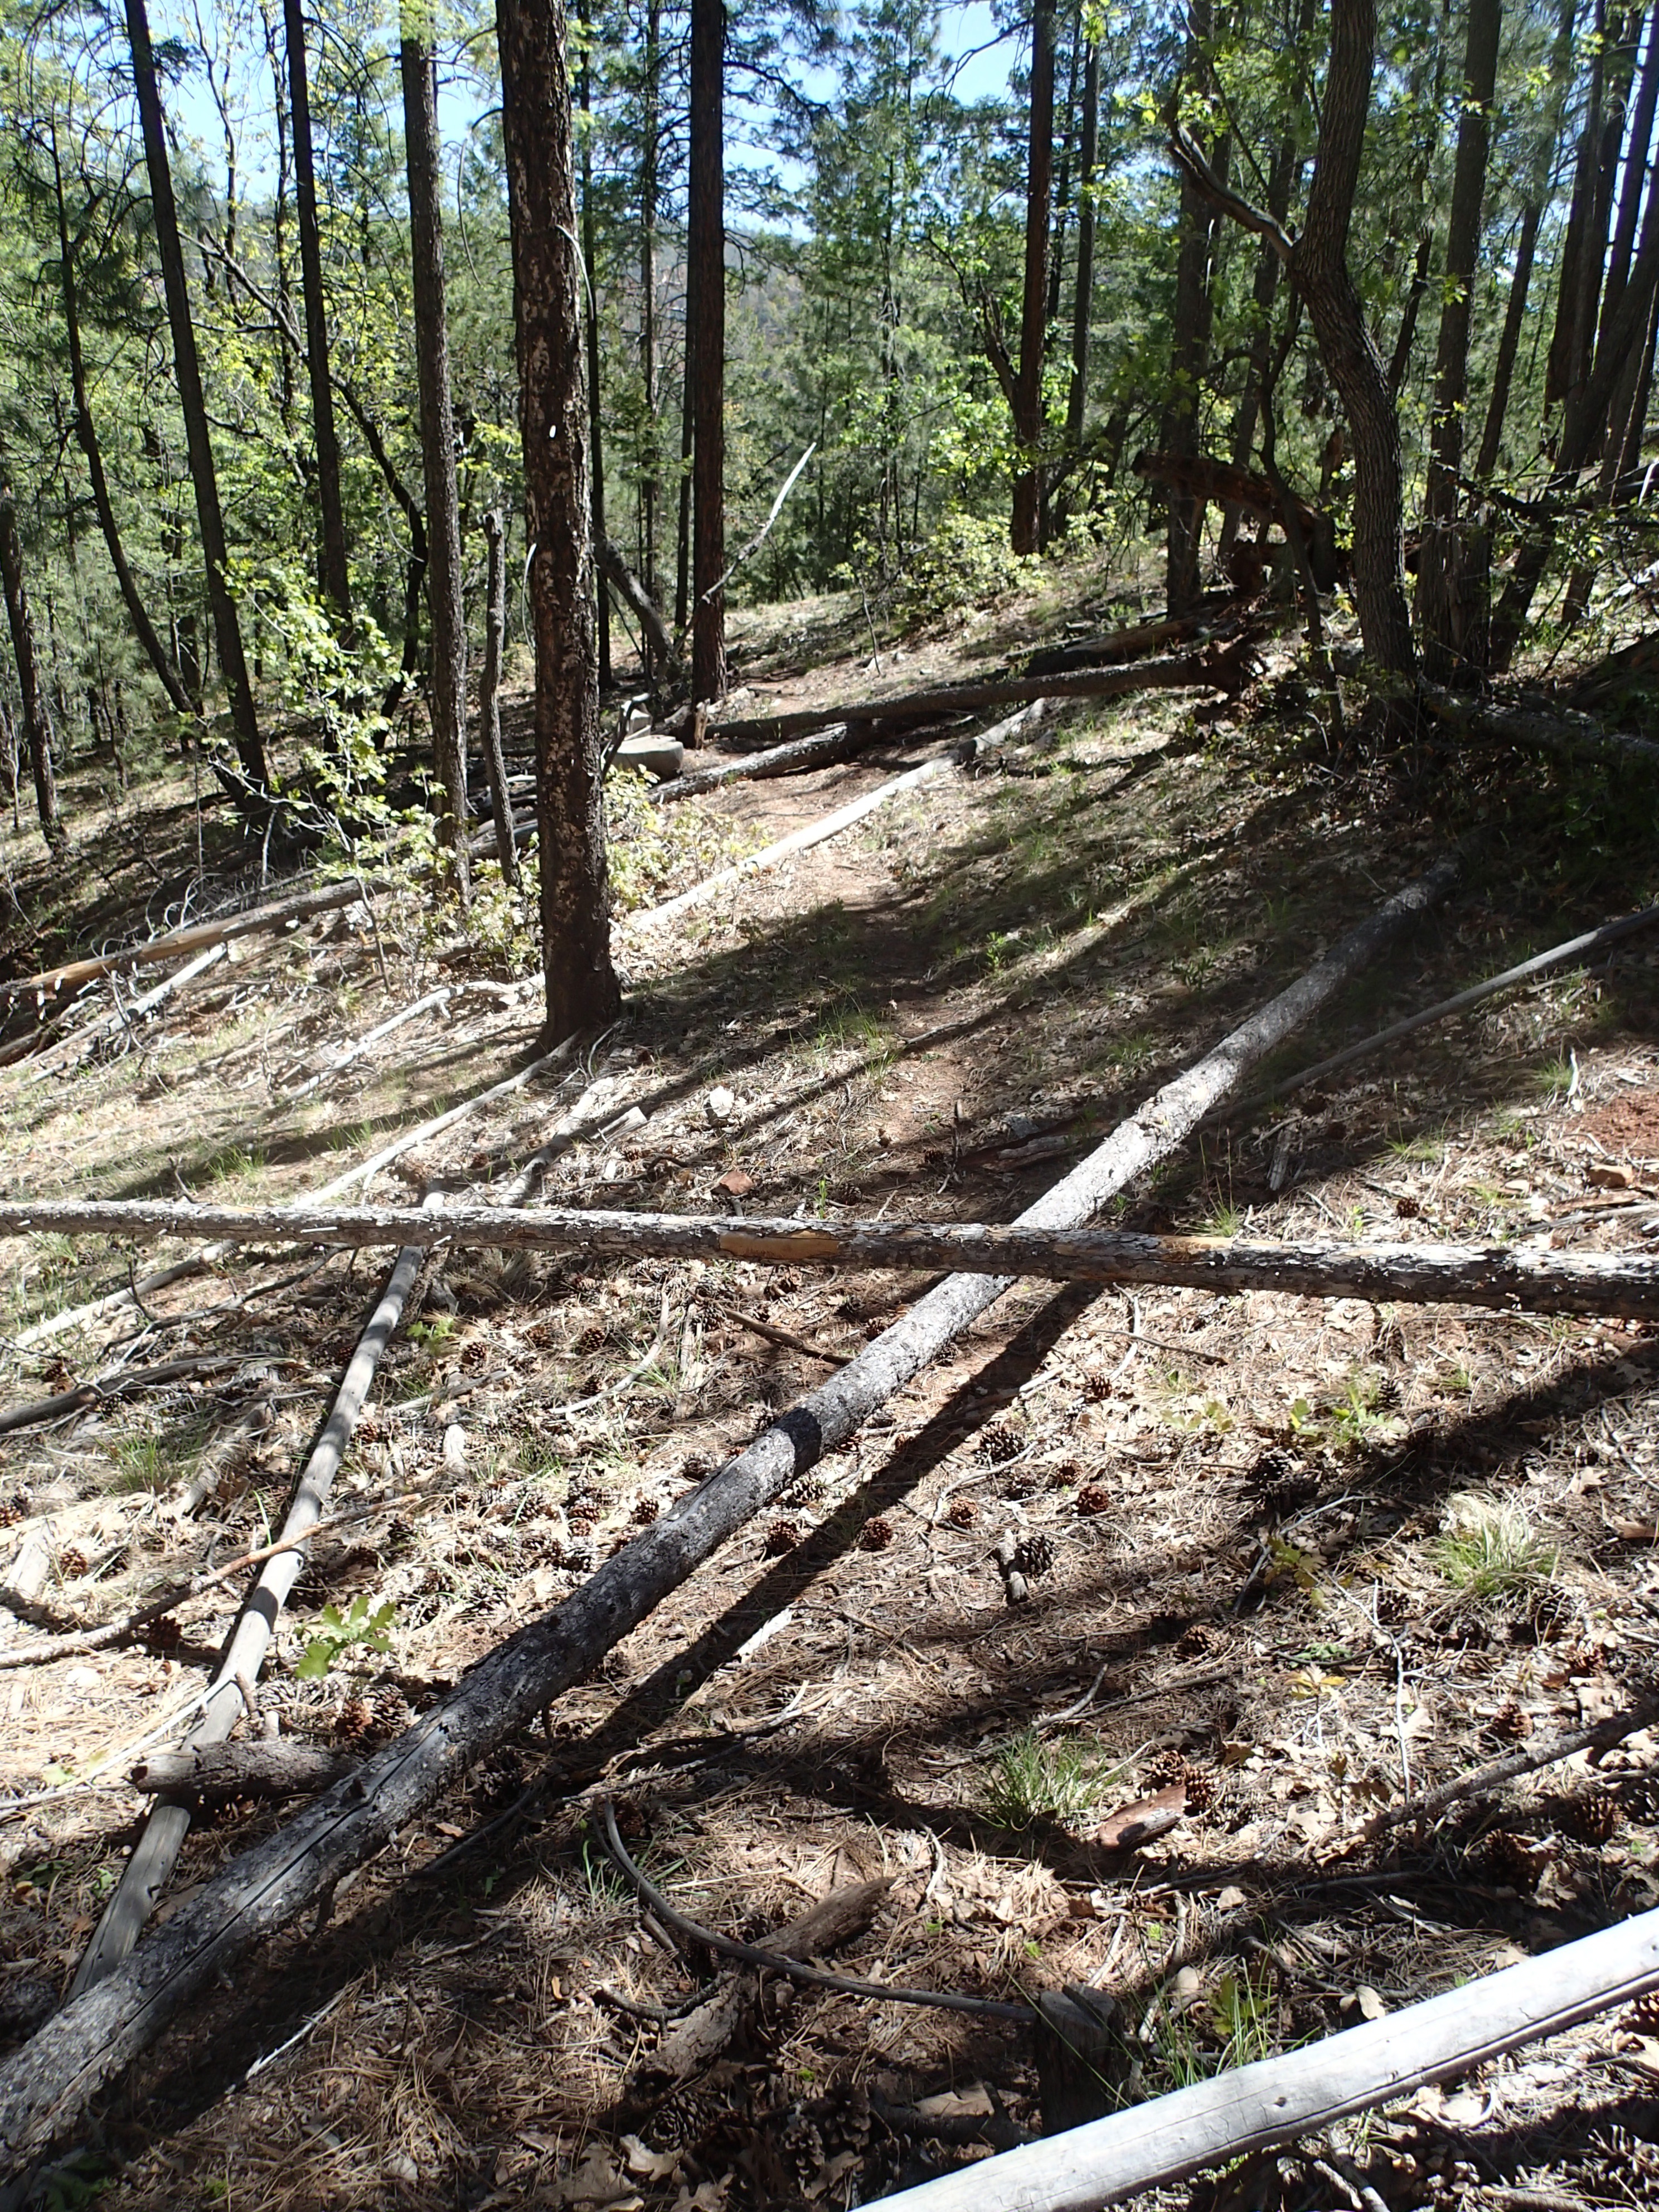
tree, forest, wilderness, track, trail, stream, soil, woodland, habitat, ecosystem, natural environment, nonbuilding structure